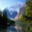
Label: mountain